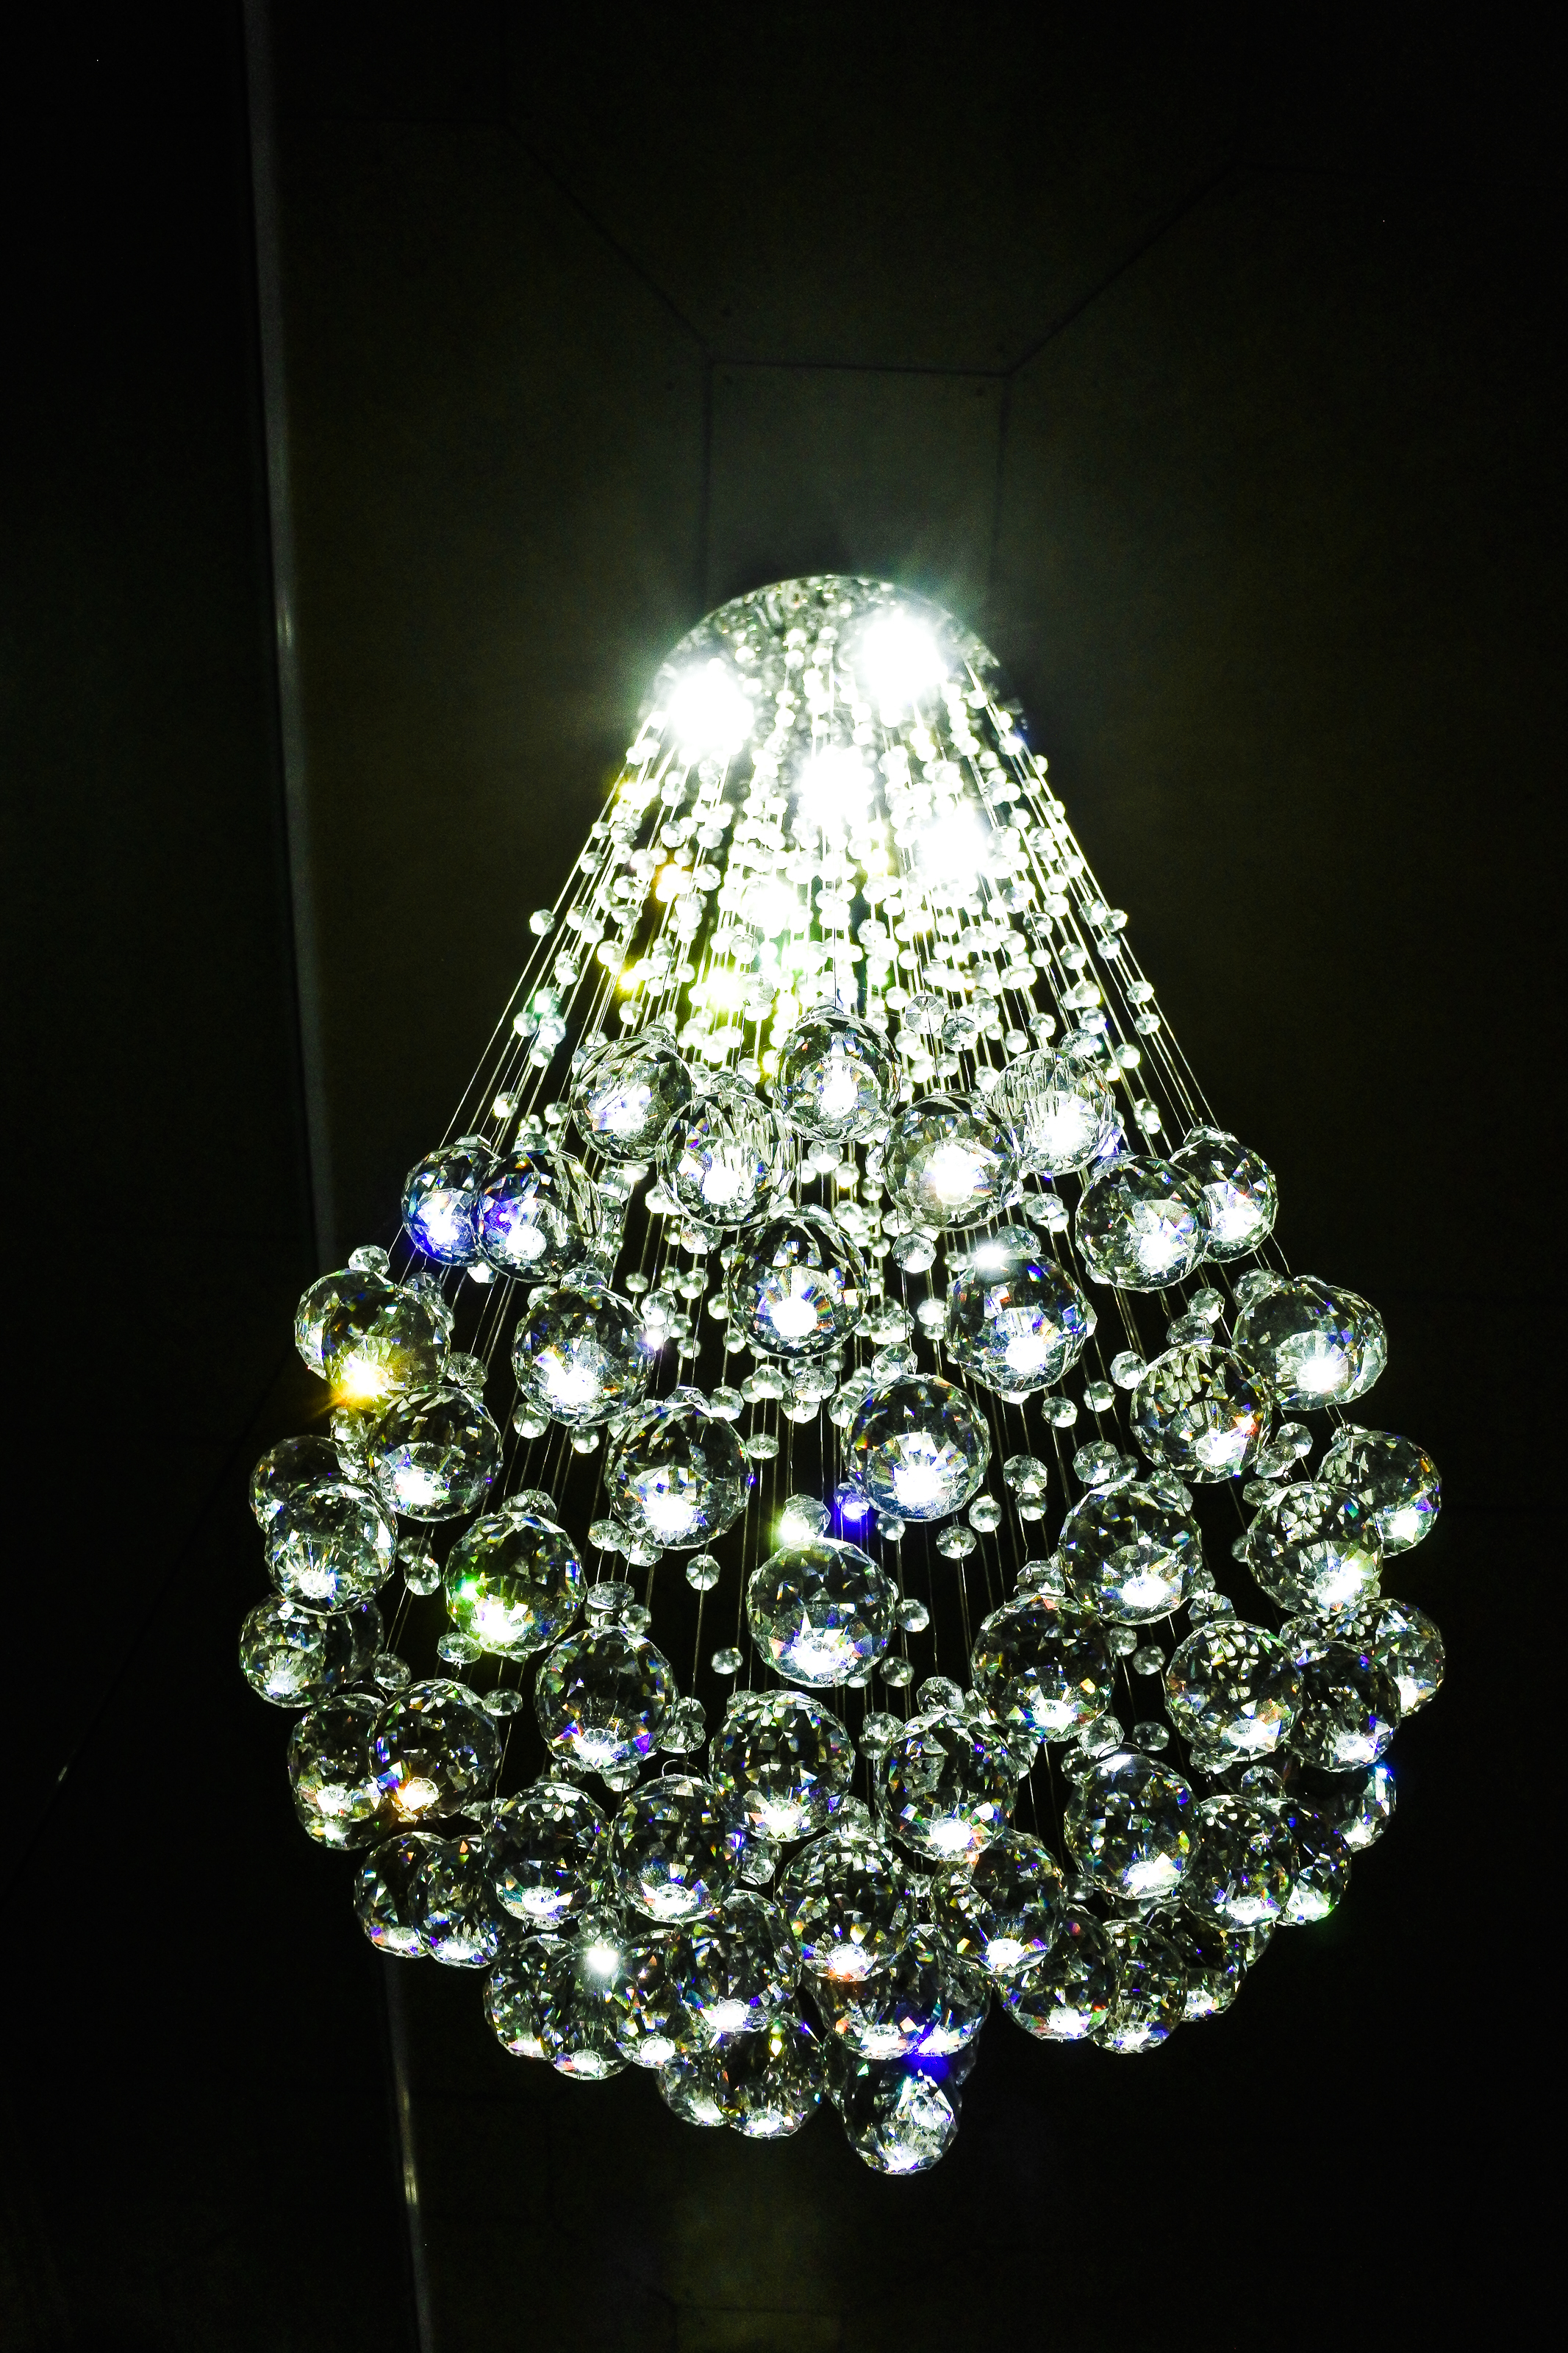
country, symbol, chedi, rural, hall, building, pray, province, buddha, thailand, entrance, tower, sky, old, buddha statue, spirituality, ancient, traditional, background, district, bodh, religious, idea, chong, tourism, image of buddha, india, gaya, design, lampang, tradition, belief, sacred, architecture, holy, asia, asian, sculpture, wat, buddhism, monk, religion, pagoda, monastery, culture, buddhist, temple, gate, kham, travel, light fixture, lighting, light, ceiling fixture, lighting accessory, interior design, christmas decoration, chandelier, ornament, christmas ornament, tree, plant, silver, christmas tree, christmas, diamond, Holiday ornament, fashion accessory, ceiling, crystal